Universidad ORT Uruguay

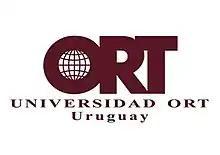
Logo of ORT Uruguay

Universidad ORT Uruguay is Uruguay's largest private research university. It has more than 13,000 students, distributed among six faculties and institutes.